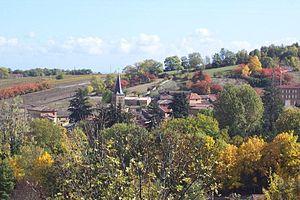
vue du bourg de Ville-sur-Jarnioux
Ville-sur-Jarnioux est une commune française, située dans le département du Rhône en région Auvergne-Rhône-Alpes.